York ham

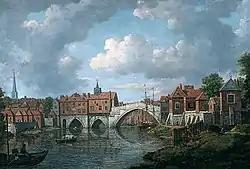
The Old Ouse Bridge, York (William Marlow, York Museums Trust). York hams were not produced in York, but it was the market town from which country hams were shipped to London.

"Fell v. Army & Navy Co-Operative Society" (1877) was a dispute between traders about what was York ham. The Army & Navy Stores of London had ordered 500 York hams from a Sheffield supplier, but sent them back, saying they were not proper York hams, only hams from Scotch pigs fattened for the Yorkshire market. The supplier said they were proper York hams and sued for the financial loss. The case was tried by Lord Chief Justice Coleridge and a Yorkshire jury. The supplier proved the pigs had been fed, killed and cured in Yorkshire, but not that the pigs were bred in the county, nor did he claim the hams were cured in York. The jury found in his favour and the judge strongly agreed. A meat inspector testified he could tell they were Yorkshire killed and cured by the characteristic odour. He said that if all York hams were bred in York that ancient city would be "one vast piggery".